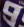
Number: 9